San Giorgio su Legnano

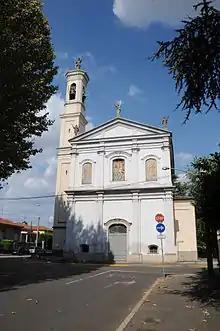
Church of Santissimo Crocifisso

The first documented reports on the old parish Church of Beata Vergine Assunta date back to 1750, the year of its expansion. The temple, in the Baroque style, had a single aisle that was complemented by side chapels. The apse was boasted of frescoes. The facade had a simple invoice, and was decorated with lesene. On the left of the facade was the bell tower, while on the right was the oratory of Saint Louis. The former parishioner finished his religious duties in October 1934. It was deconsecrated by archbishop's decree on 24 February 1936 and was sold by the parish on 9 January 1948. It was demolished in 1974.